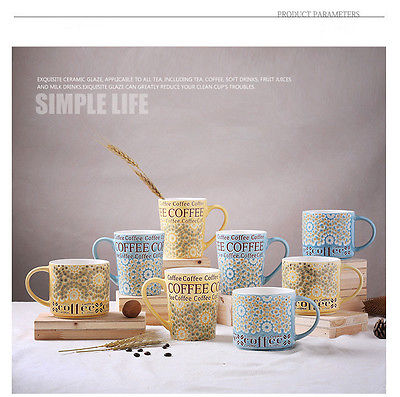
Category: mug